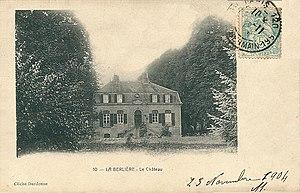
La Berlière - Le Château - Carte postale expédiée en 1904
Le château de La Berlière est un château situé à La Berlière, en France.
La Berlière est une commune française située dans le département des Ardennes, en région Grand Est.